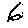
Label: 6